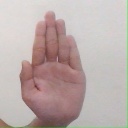
अक्षर: ध